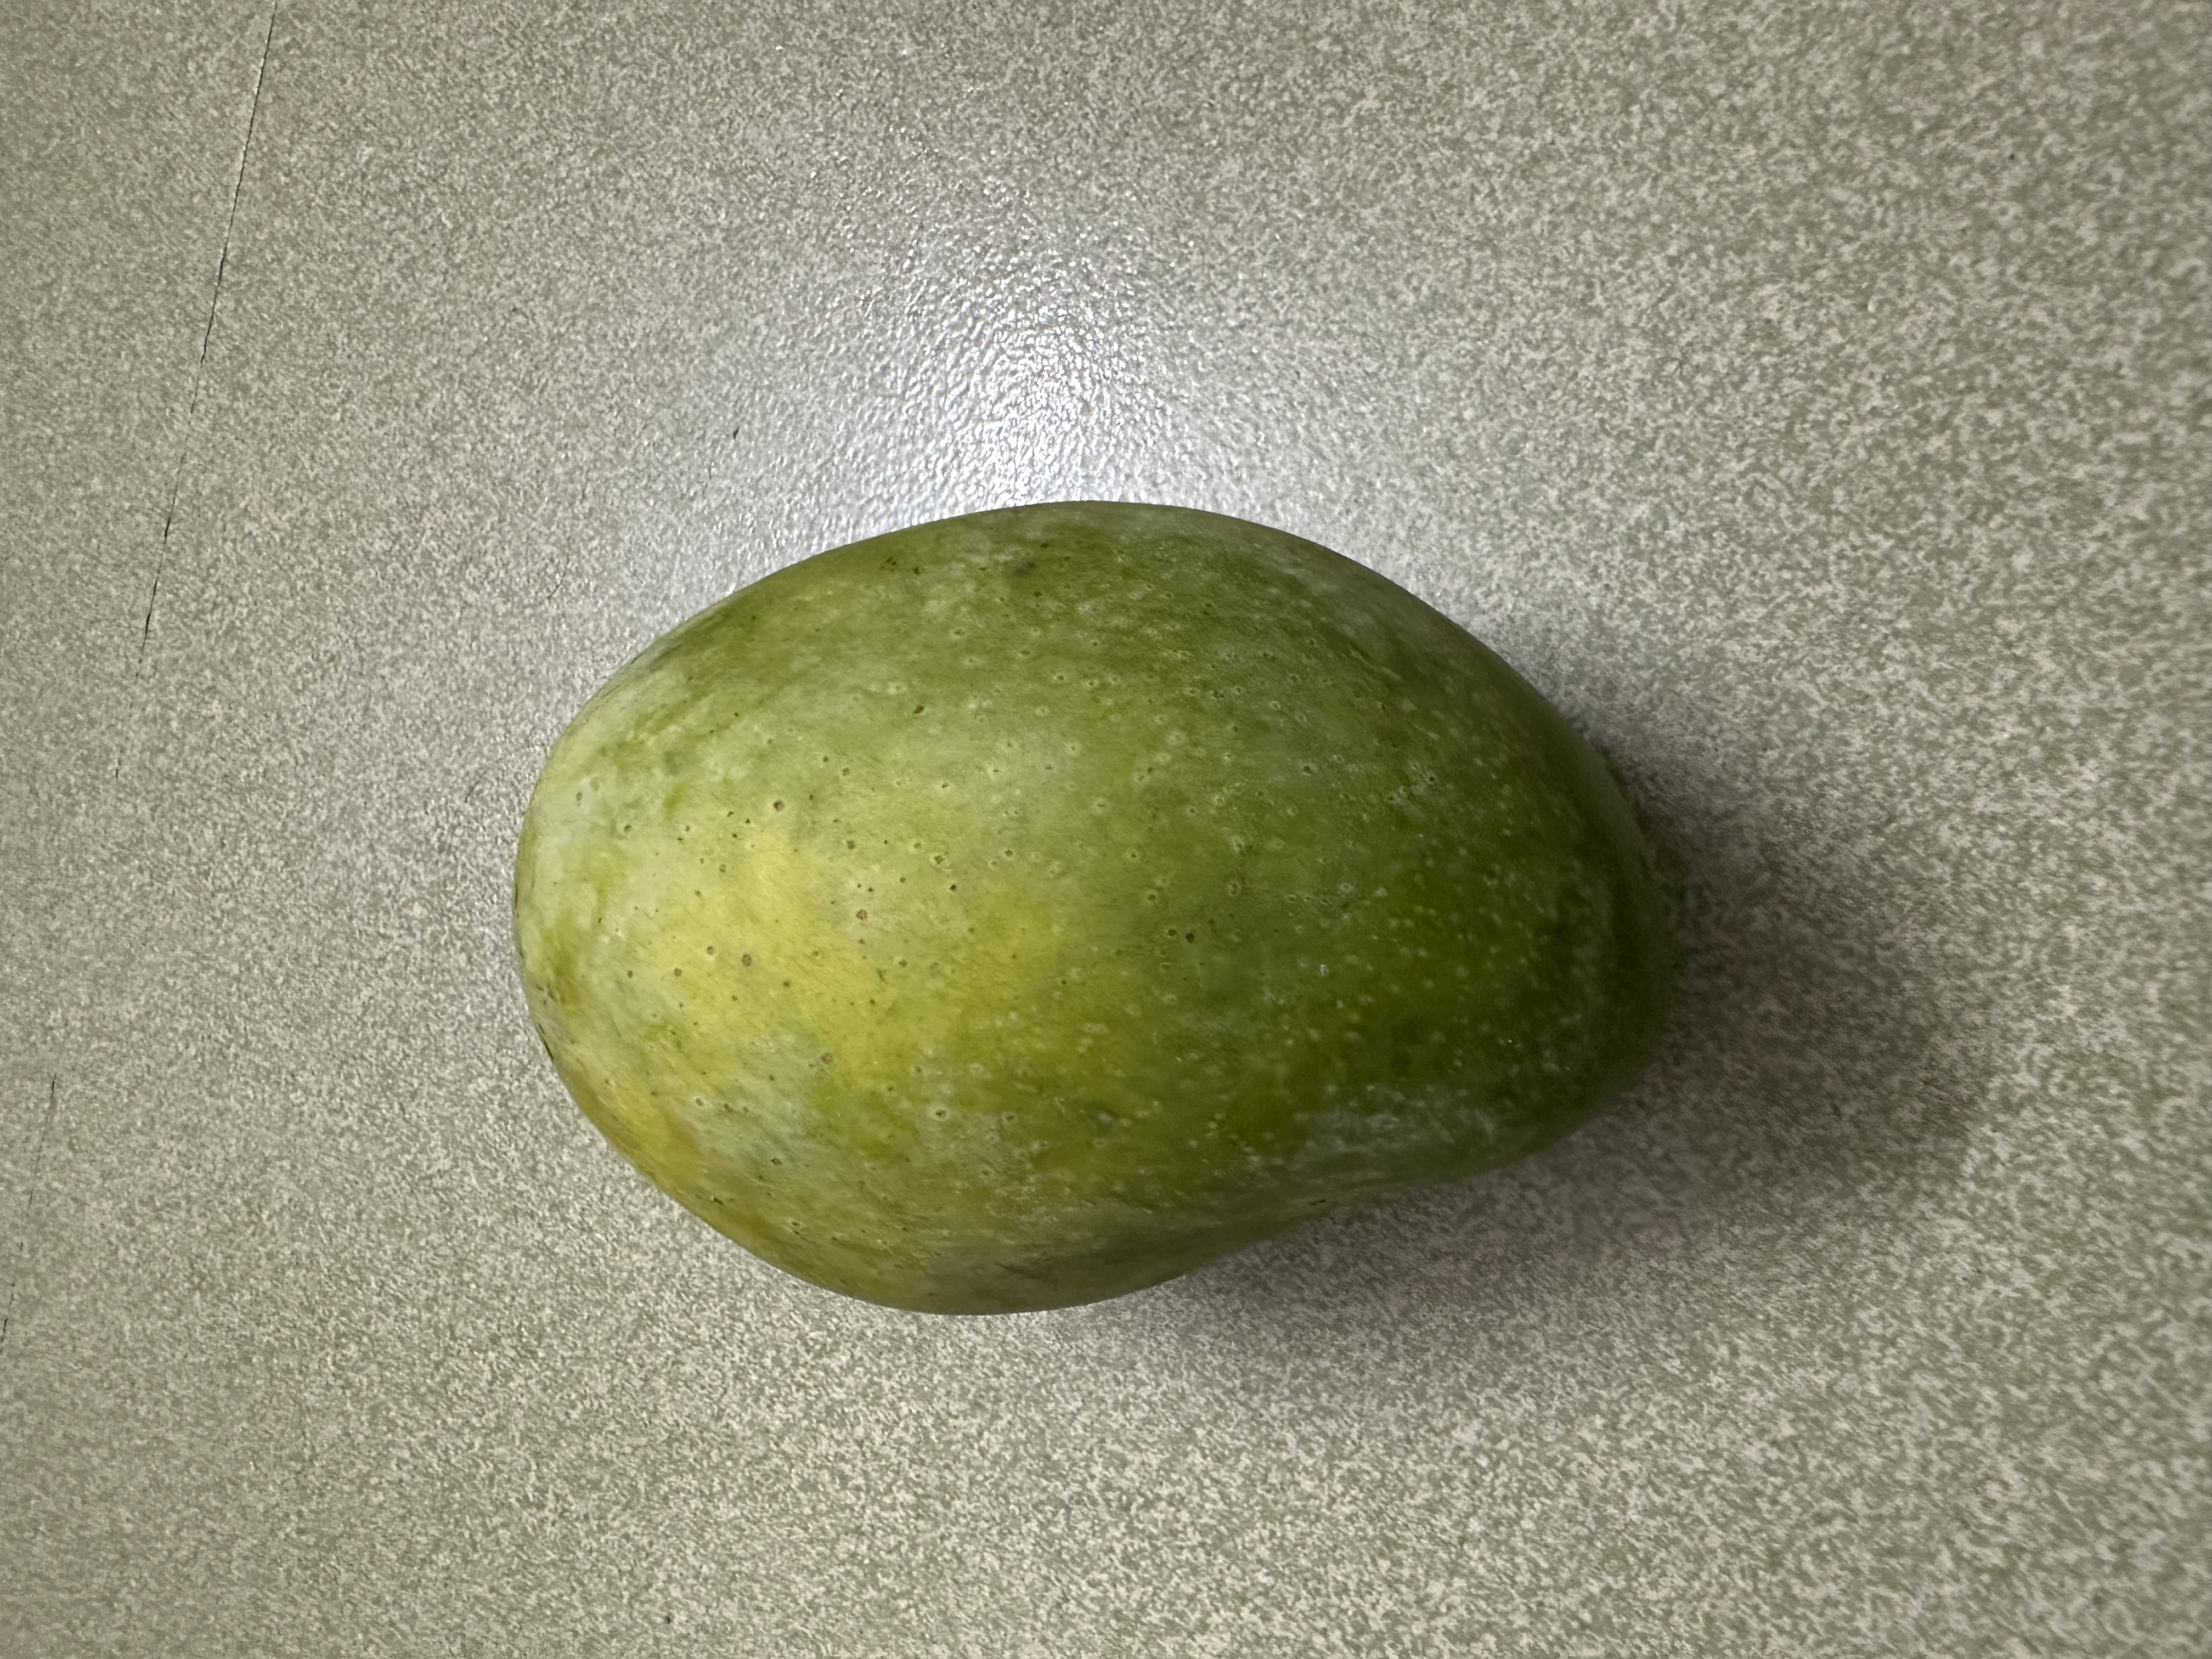
Mango variety: Fazlee